Daniel Asher Alexander

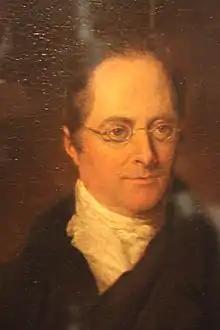
Daniel Asher Alexander

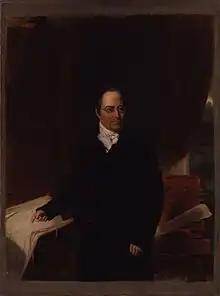
Portrait of Daniel Asher Alexander by John Partridge, circa 1818

Daniel Asher Alexander (6 May 1768 – 2 March 1846) was an English architect and engineer.